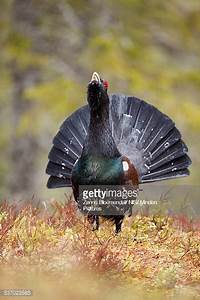
Label: gallina